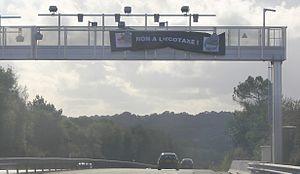
portique de prélevement de l'écotaxe portant une bannière d'opposition à la mise en place de la taxe poids lourds à hauteur de Bignan dans le Morbihan
Écomouv' est une société franco-italienne retenue par l'État français après appel d'offres, chargée notamment de la collecte et la gestion de la taxe poids lourds sur le territoire français. Cette société gère les autoroutes italiennes ainsi que certaines autoroutes autrichiennes. La maison mère, Atlantia fait partie du groupe Benetton. L'Etat français résilie son contrat avec Écomouv' fin 2014.
Le mouvement des Bonnets rouges est un mouvement de protestation apparu en Bretagne en octobre 2013, en réaction la taxe poids lourds et aux nombreux plans sociaux de l'agroalimentaire. Cette mobilisation massive pour l’emploi et contre l’écotaxe en Bretagne déstabilise le gouvernement, au point de conduire le Premier ministre à annoncer, en moins de deux mois, une grande réforme fiscale et un « Pacte d'avenir pour la Bretagne ». Après deux grandes manifestations de masse à Quimper et à Carhaix-Plouguer en novembre 2013, il se prolonge sous la forme d'un collectif et de comités locaux.
La taxe poids lourds, officiellement « taxe nationale sur les véhicules de transport de marchandise », parfois appelée écotaxe ou écoredevance poids lourds, aurait dû être la version française de la redevance poids lourds liée aux prestations applicable en France, dont l'objectif est de diminuer les transports routiers jugés polluants et énergivores et de financer le développement des transports fluviaux ou ferroviaires.
Un portique à écotaxe est un dispositif de contrôle relatif à la perception de la taxe poids lourds en France.
L'écotaxe est une taxe qui s'applique en vertu du principe pollueur-payeur aux actions générant des dommages environnementaux, pour contribuer à les limiter et/ou à en atténuer ou réparer certains effets. En France, la taxe poids lourds est couramment appelée « écotaxe », bien qu'elle ne vise pas le même objectif.